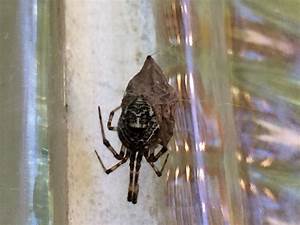
Label: ragno